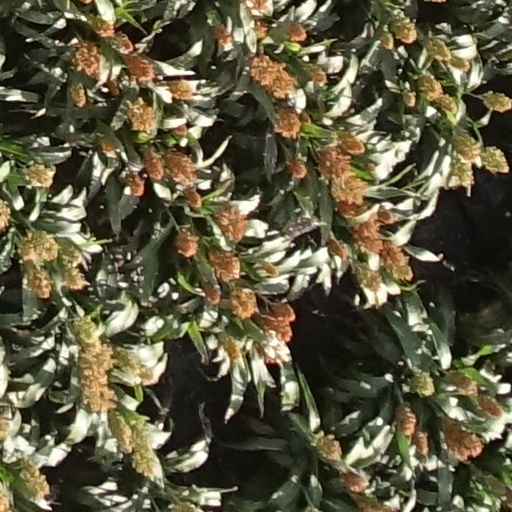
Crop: sorghum